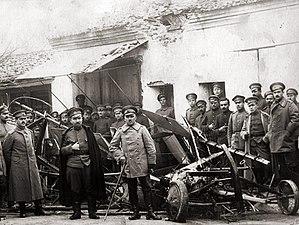
L'expédition de Salonique, aussi nommée Front d'Orient, Front de Salonique ou Front de Macédoine, est une opération menée par les armées alliées à partir du port grec macédonien de Salonique pendant la Première Guerre mondiale. Elle était destinée :